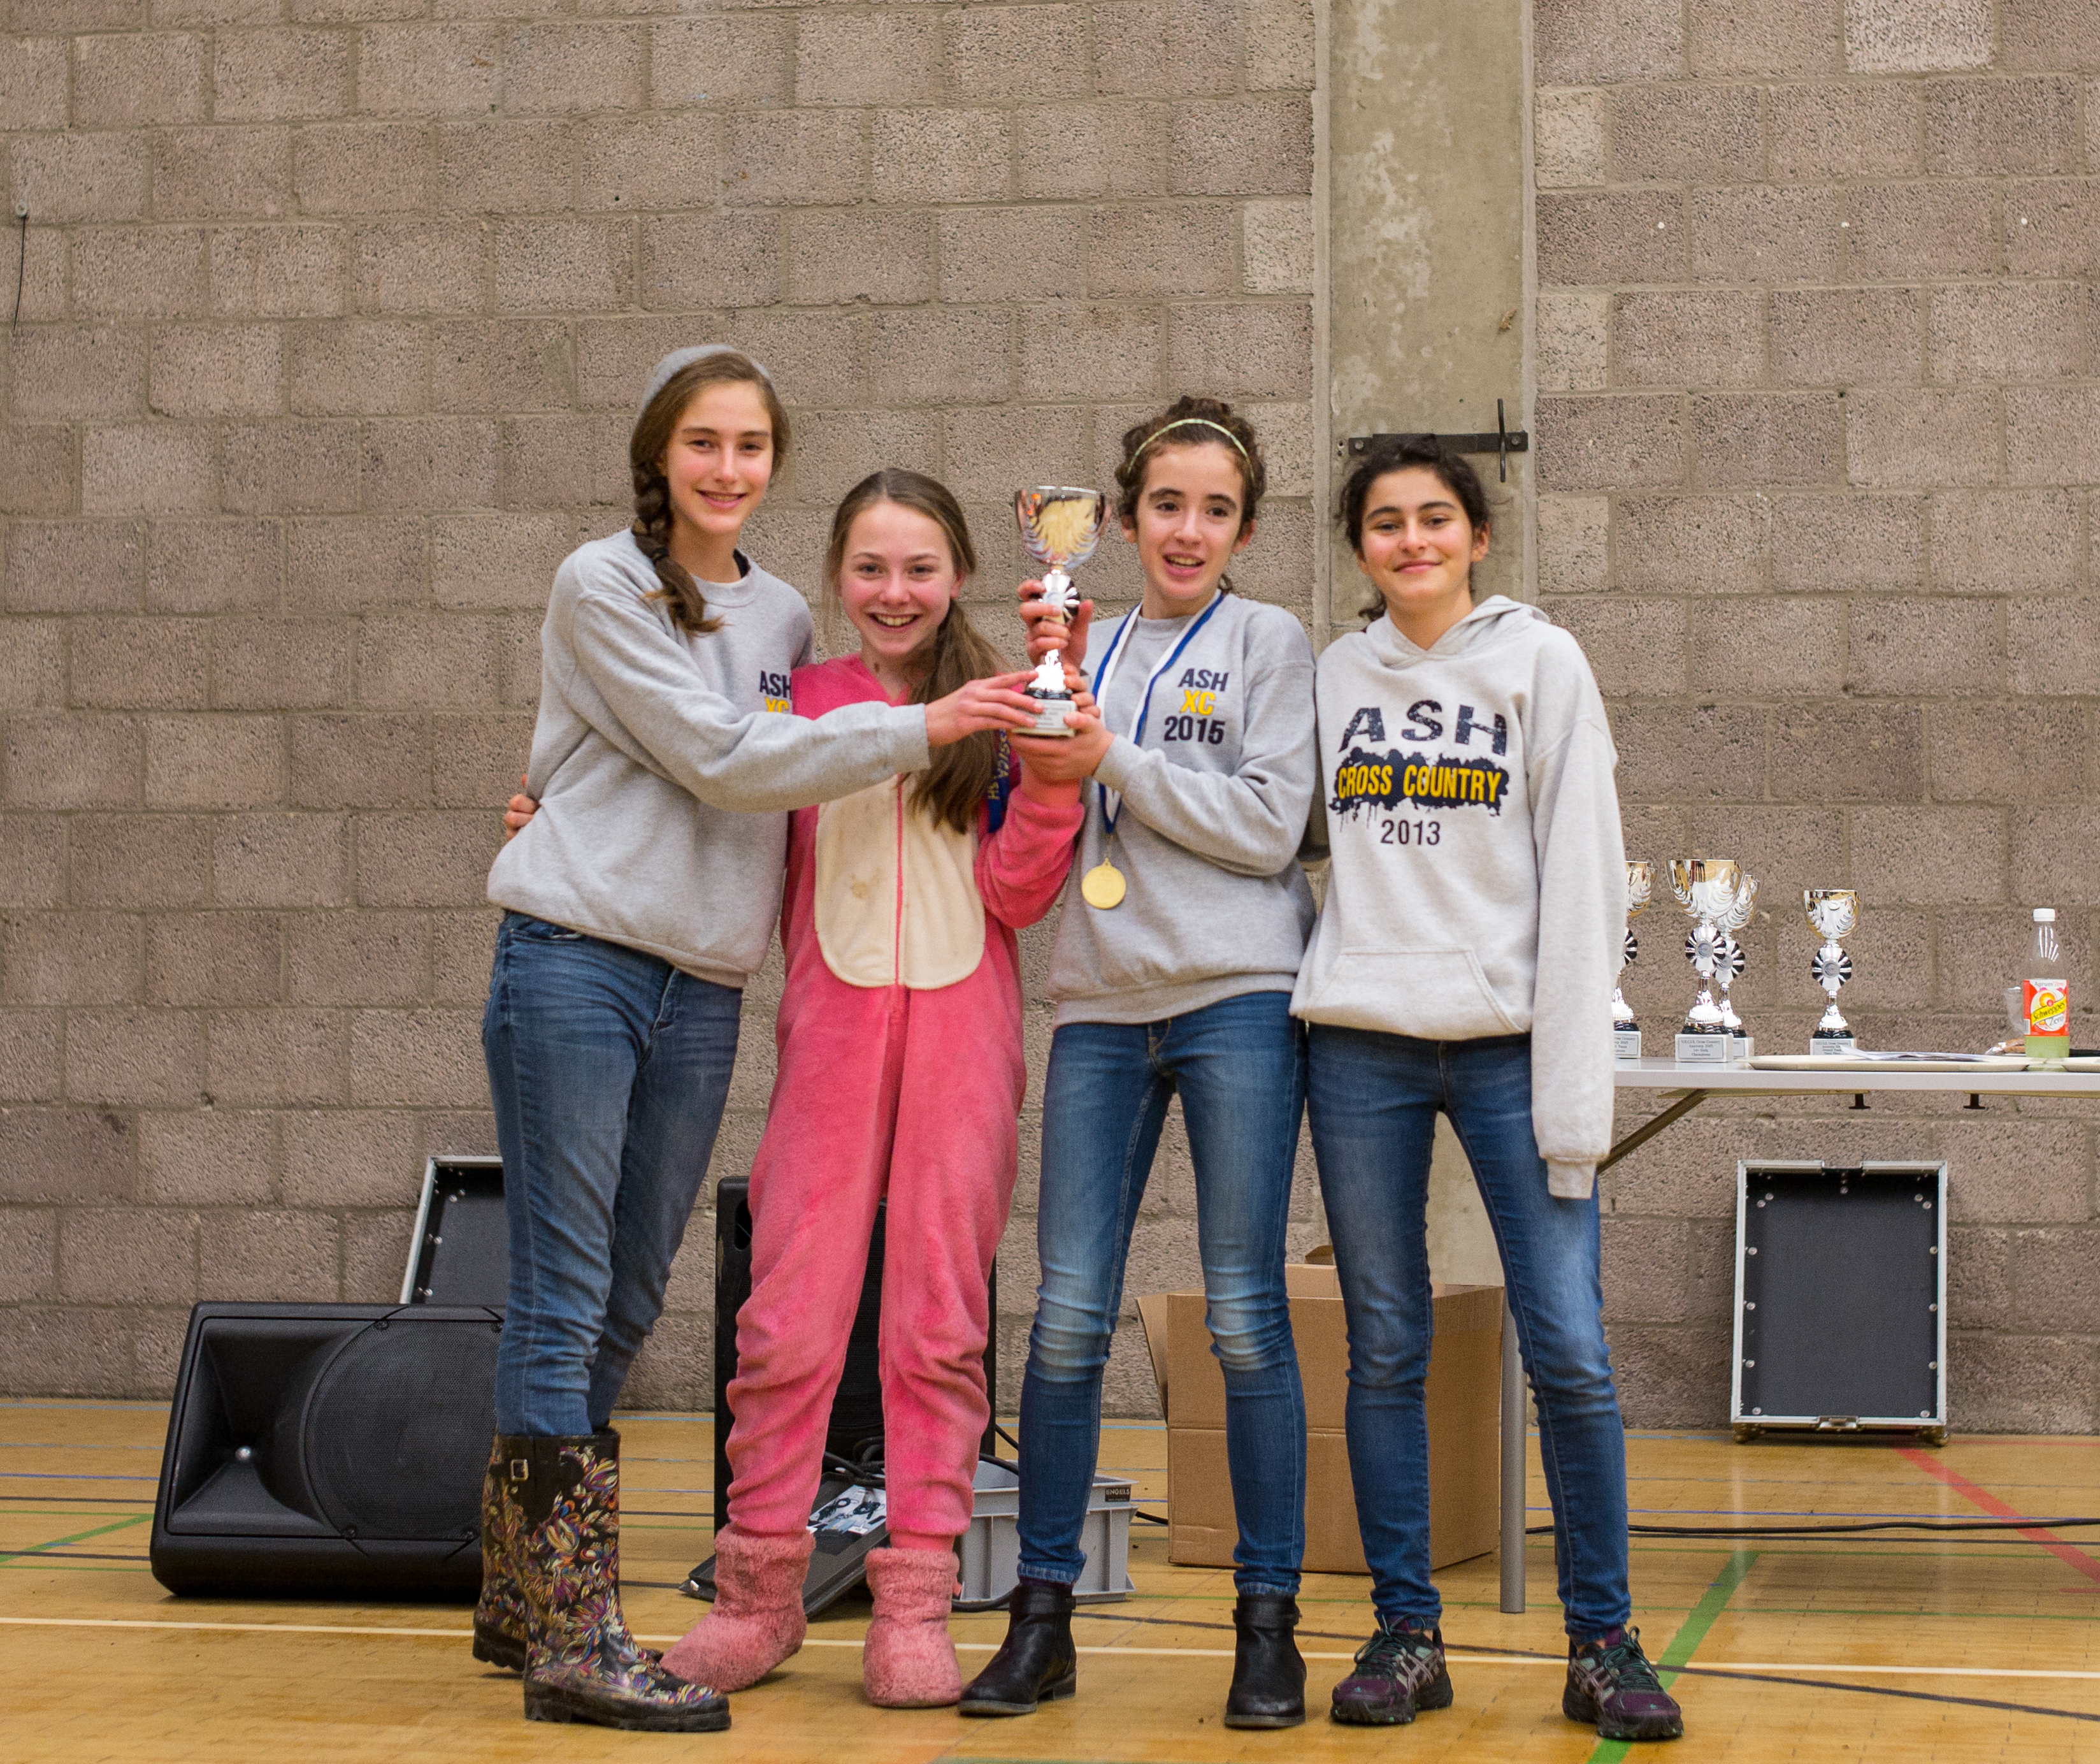
people, youth, team